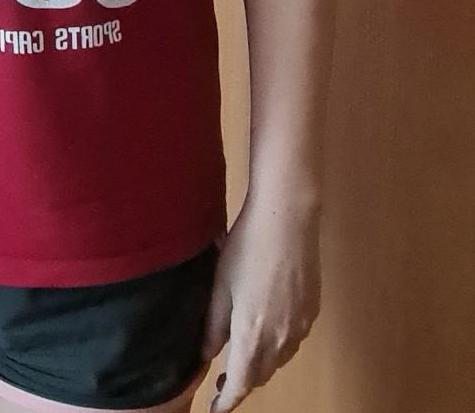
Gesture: no_gesture